Mariano Rivera

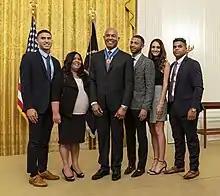
Rivera with his three sons, wife Clara, and daughter-in-law at the White House in 2019

Rivera's signature pitch was a cut fastball or "cutter", which exhibited lateral movement towards left-handed hitters similar to that of a slider but with the velocity of a fastball. The sharp, late movement of Rivera's cutter prevented hitters from making contact with the ball on the sweet spot of their bats, leading to them not only making weak contact on batted balls but also frequently breaking their bats. According to a tally by columnist Buster Olney, Rivera broke 44 bats during the 2001 regular season. Chipper Jones, who once witnessed teammate Ryan Klesko break three bats in a plate appearance against Rivera in the 1999 World Series, called the pitch a "buzz saw". Rivera's long fingers and loose wrist allowed him to impart more spin on the ball, contributing to the pitch's movement. Describing his grip of the cutter, he said, "it's really a four-seam fastball with pressure on the middle finger". By adjusting the pressure that he applied to the ball with his fingertips, he could vary the pitch's movement. One of the keys to his cutter grip was bending his thumb at the knuckle and tucking it under the ball so the nail aligned with his middle finger; this position prevented his thumb pad from impeding the spin of the ball as it left his hand. Rivera threw four-seam and two-seam fastballs as complementary pitches but primarily used his cutter; according to baseball statistics website Fangraphs, Rivera threw at least 82% cutters each season from 2008 to 2013. All three pitches typically reached a velocity in the low-to-mid 90s mph.